Jean-Baptiste Mallet

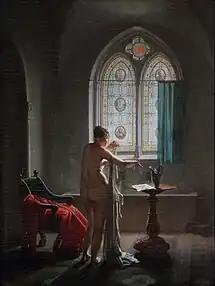
Gothic Bath Room

Jean-Baptiste Mallet (1759, in Grasse – 16 August 1835, in Paris) was a French painter in the Troubadour style.